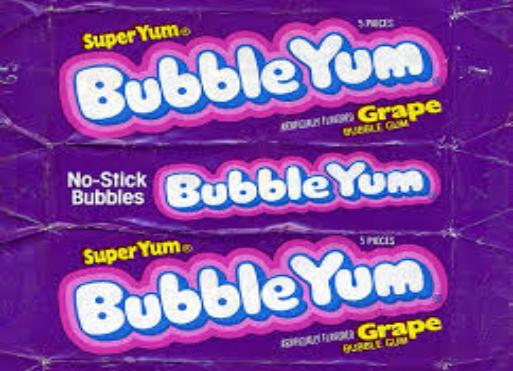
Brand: Bubblicious
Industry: Food